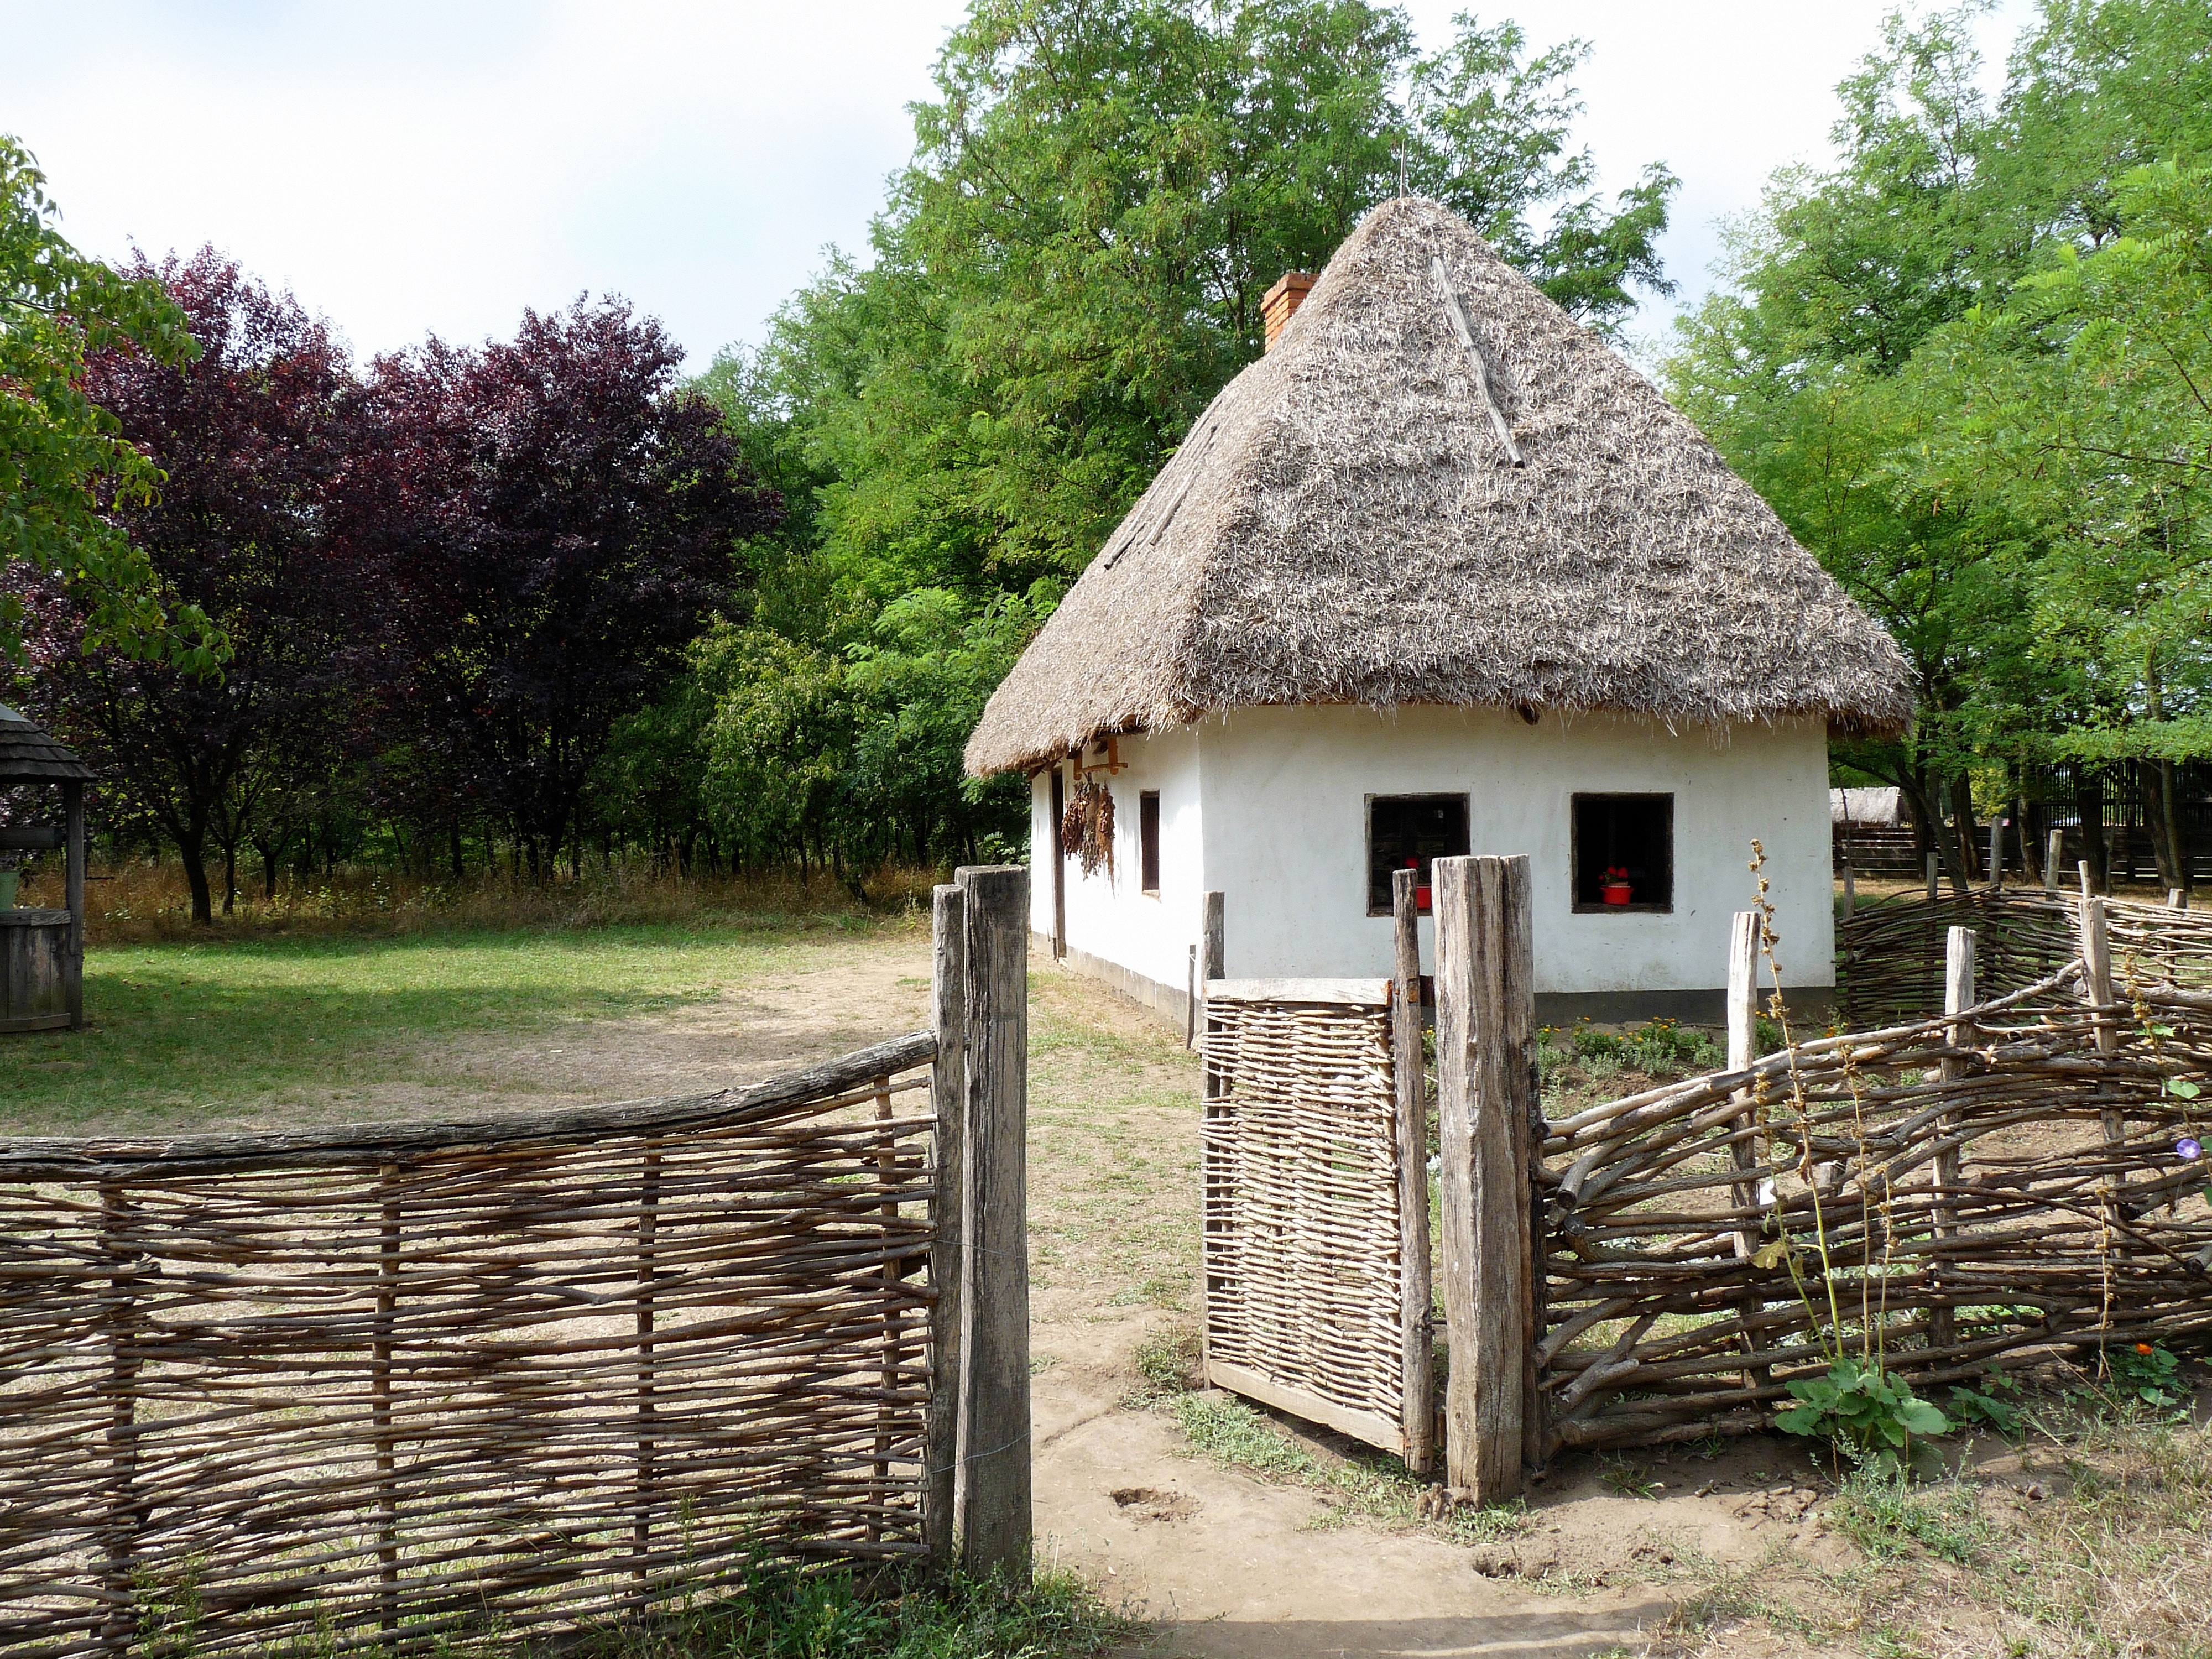
farm, house, building, home, hut, village, cottage, property, farmhouse, estate, yard, rural area, folk architect